Dhuliyan

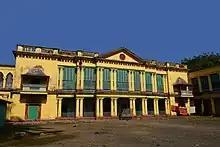
Dhuliyan Rajbari

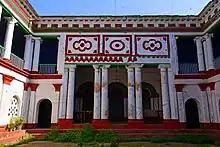
Dhuliyan Rajbari

Near about two third of the population belong to Muslim community and remaining one third belong to Hindu and Jain Community. These three communities were residing side by side for decades.